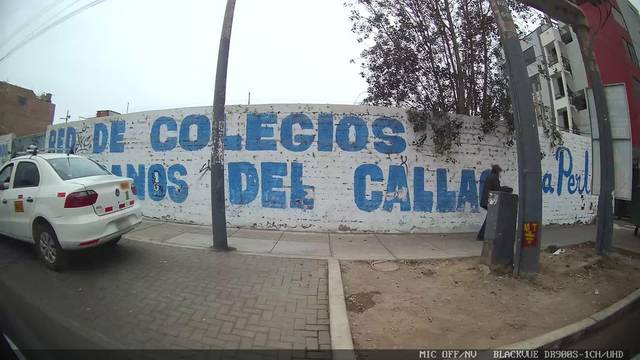
Region: Peru
Coordinates: -12.068, -77.117